Nights into Dreams

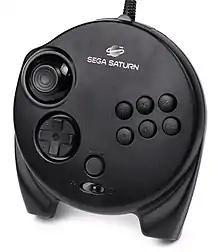
The optional 3D controller that was packaged with "Nights into Dreams"

"Nights into Dreams" is split into seven levels, referred to as "Dreams". The levels are distributed between the two teenage characters: three are unique to Claris, three to Elliot, and each play through an identical final seventh level, "Twin Seeds". Initially, only Claris' "Spring Valley" and Elliot's "Splash Garden" levels are available, and successful completion of one of these unlocks the next level in that character's path. Previously completed stages may be revisited to improve the player's high scores; a grade between A and F is given to the player upon completion, but a "C" grade (or better) in all the selected character's levels must be achieved to unlock the relevant "Twin Seeds" stage for that character. Points are accumulated depending on how fast the player completes a level, and extra points are awarded when the player flies through rings.